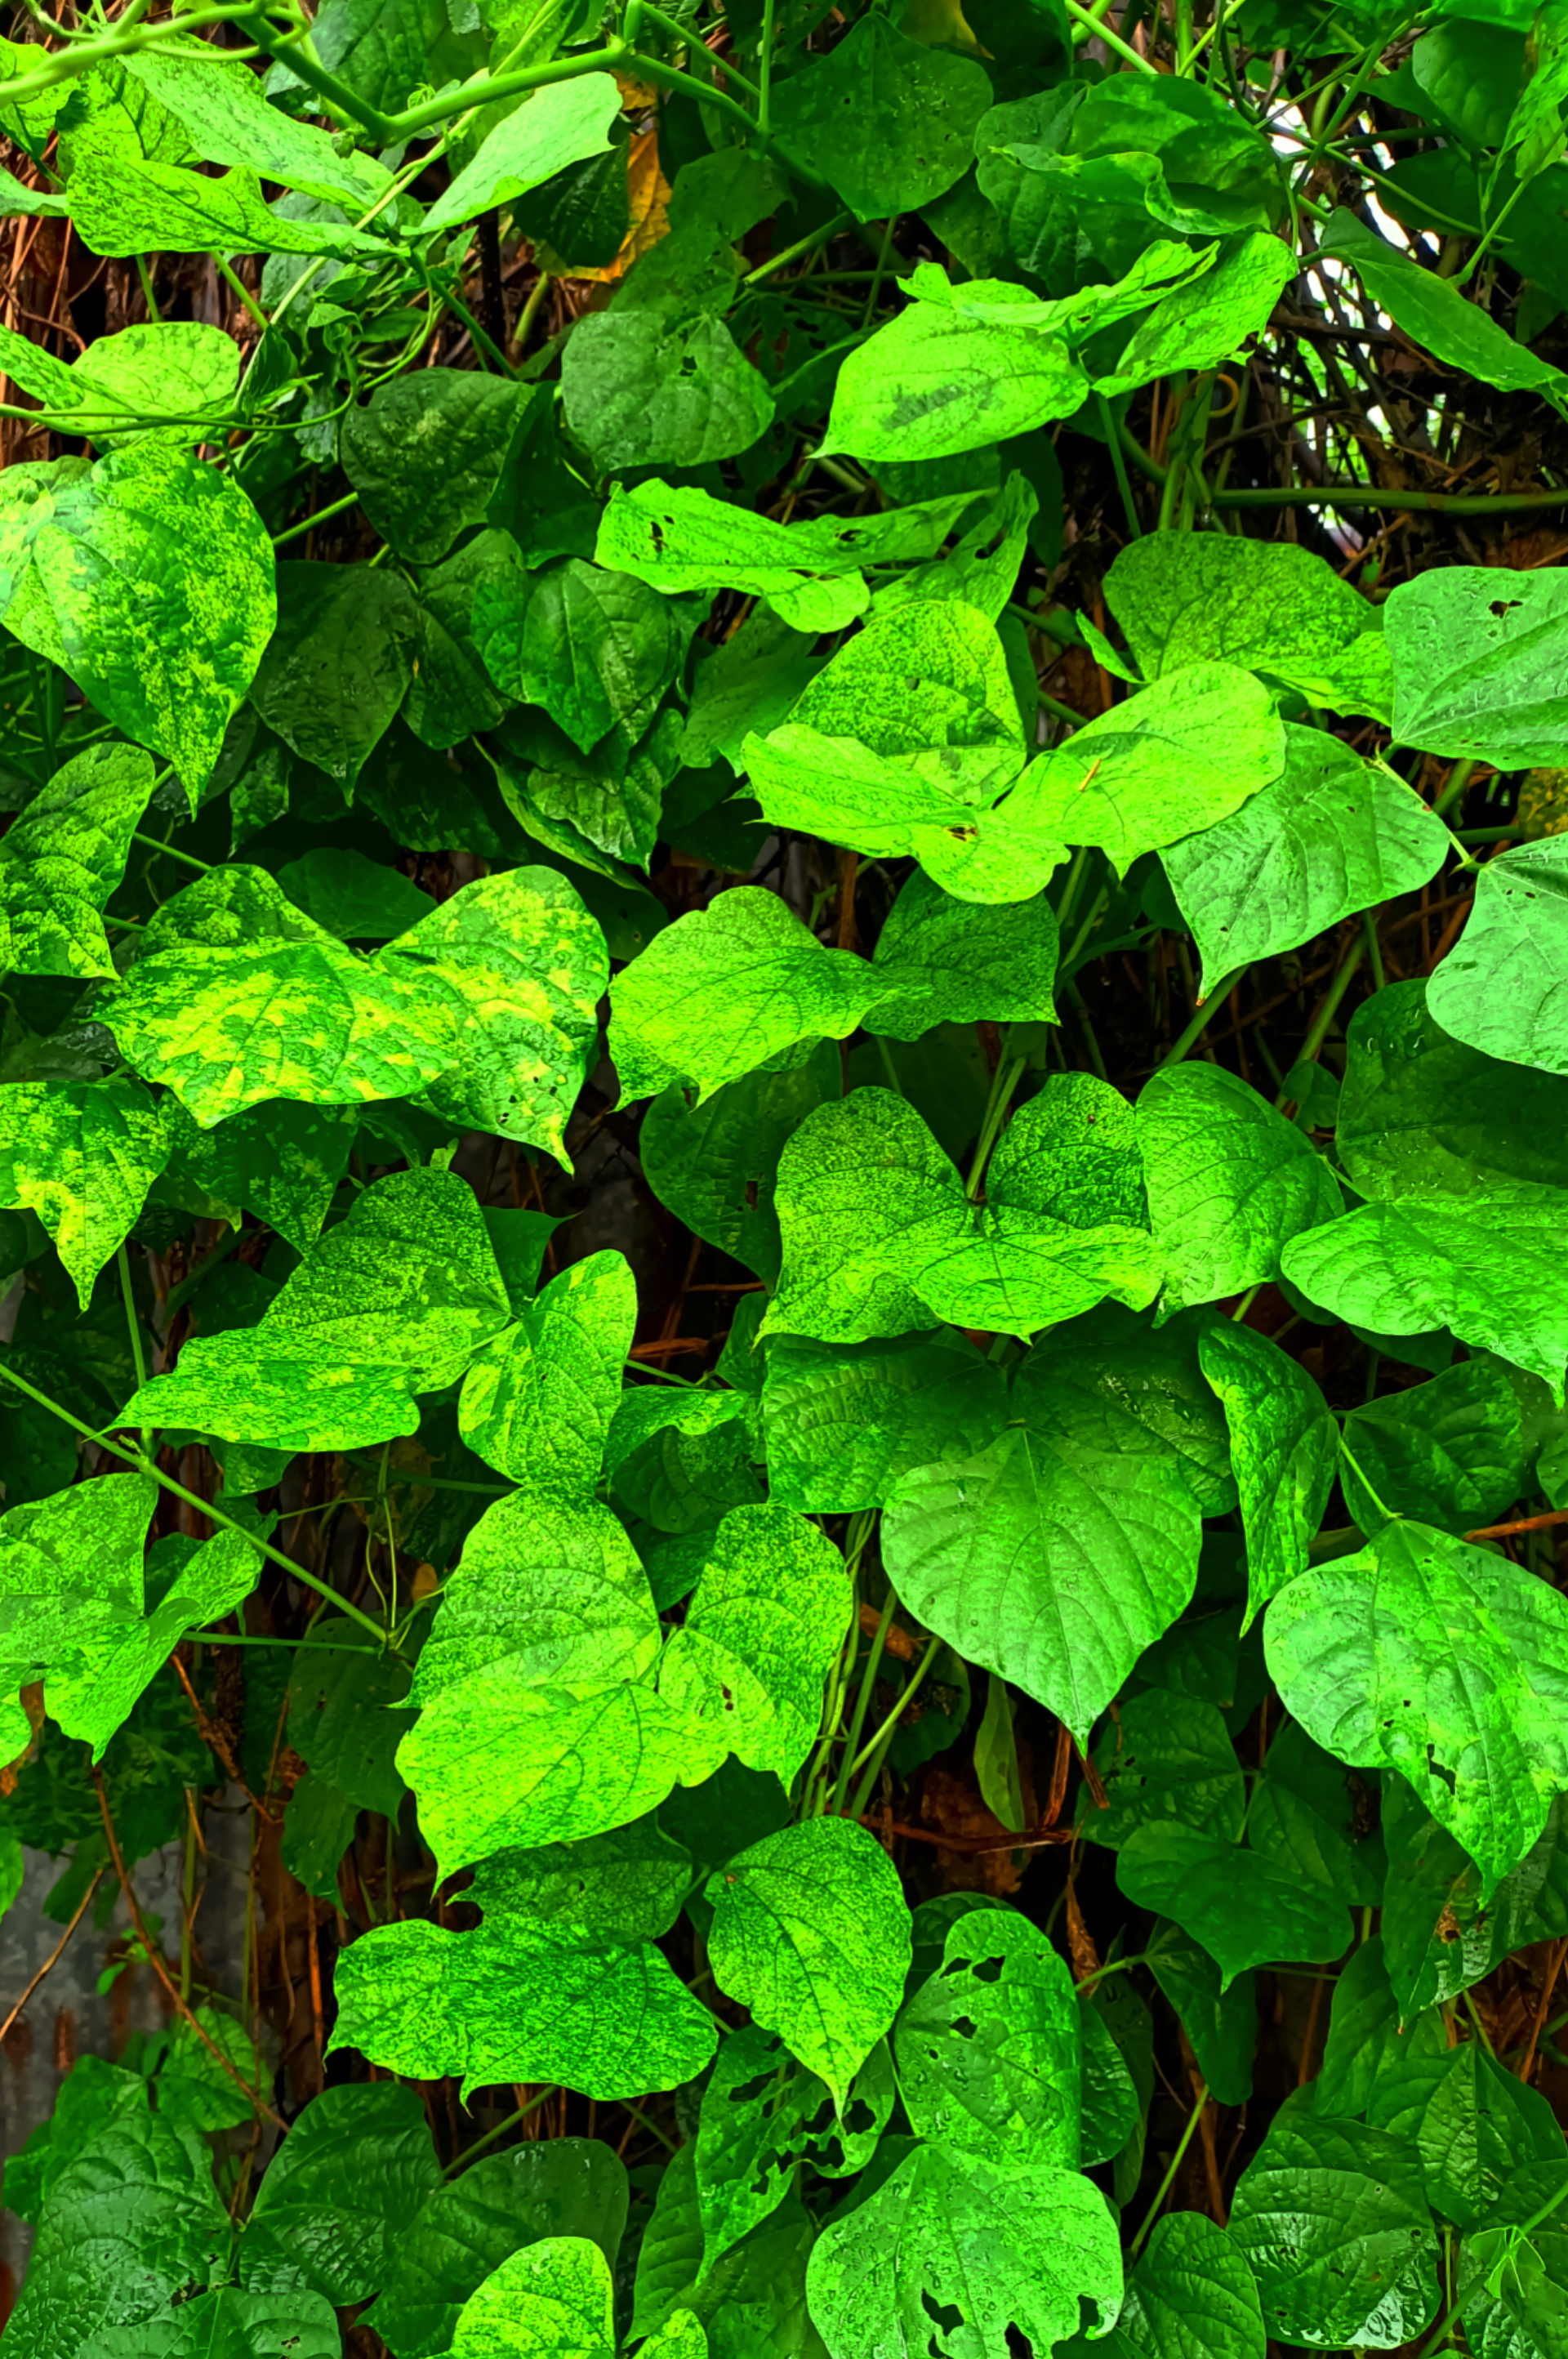
leaf, plant, groundcover, flowering plant, shrub, grass, annual plant, terrestrial plant, subshrub, herb, garden, soil, wood sorrel family, liverwort, nettle family, impatiens